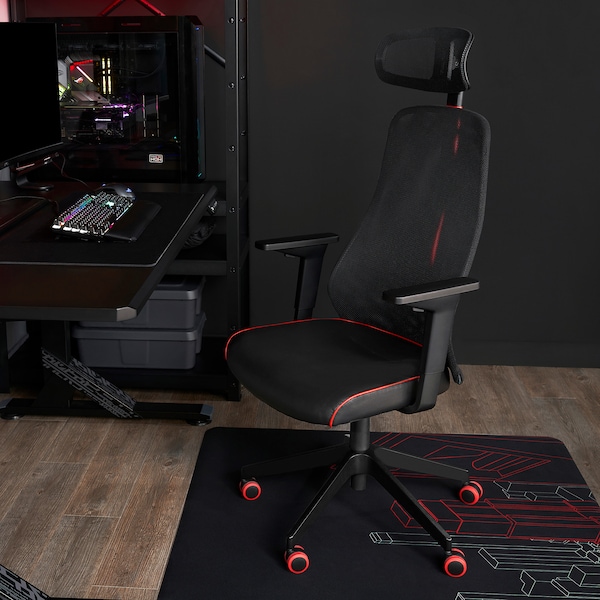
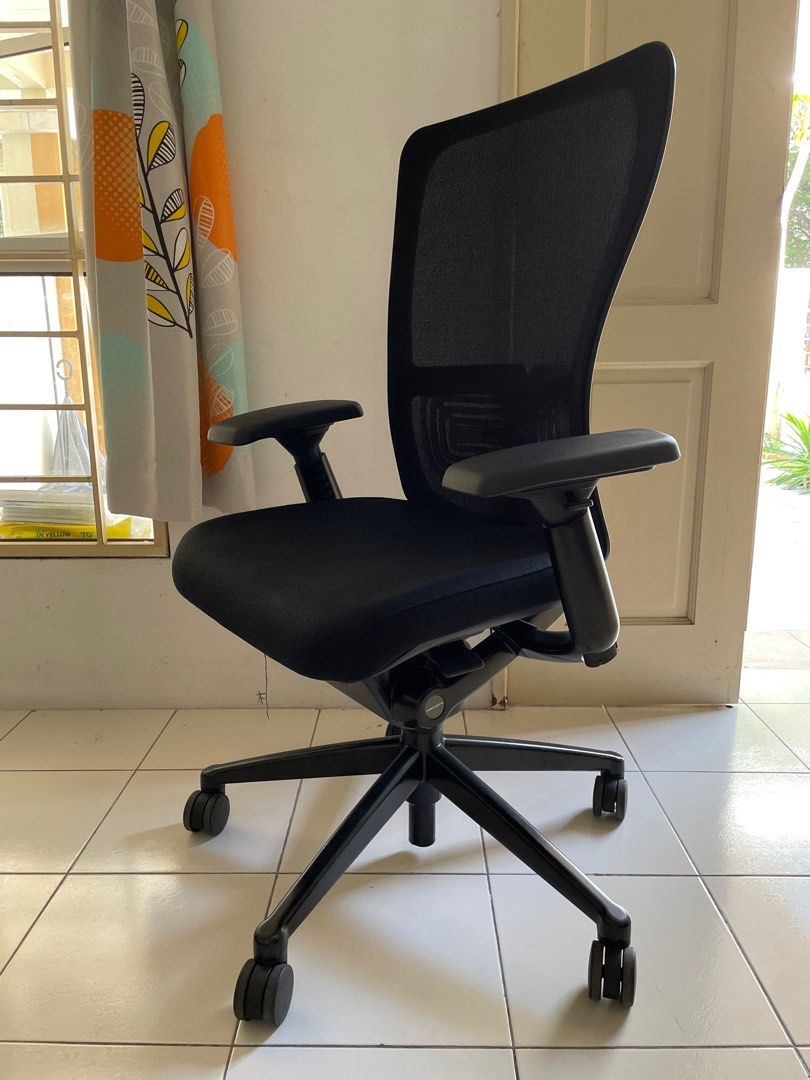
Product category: items_chair
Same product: no